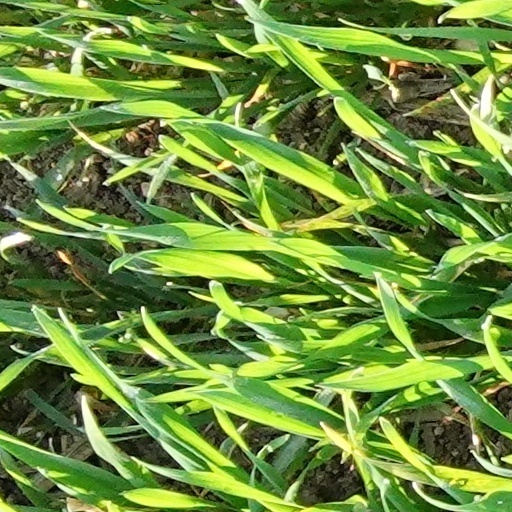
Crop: wheat